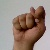
The image shows a hand gesture representing the letter 'T' in Indian Sign Language.